Blue Gucci dress of Harry Styles

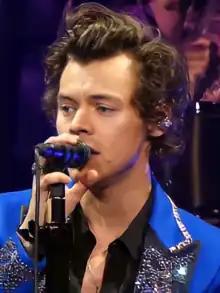
Harry Styles in 2018

Harry Styles has been labelled a fashion icon and one of the most influential men in fashion by several publications. He won the British Style Award at the 2013 British Fashion Awards. Styles began to wear Gucci regularly in 2015, and he did his first solo editorial shoot with "Another Man" magazine the following year. He modelled for several magazines in the following years, including "Rolling Stone" (twice), "The Face", "L'Officiel Hommes", "The Guardian", "Music Week", and "Beauty Papers". Throughout 2018–2019, Styles also became the face of three Gucci tailoring campaigns.